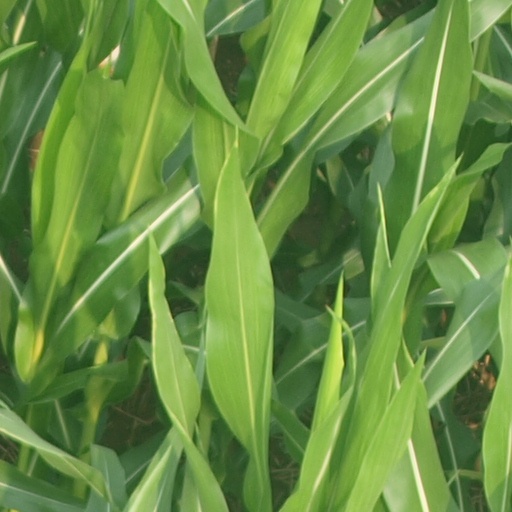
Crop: maize; corn